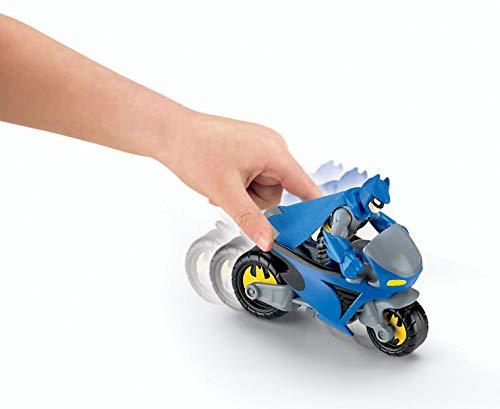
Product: Fisher-Price Imaginext DC Super Friends Exclusive Gotham City Batman, Catwoman Cycles, Multi Color
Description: A great gift for any Imaginext fan.
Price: $14.99
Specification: ProductDimensions:4x8.6x7.5inches|ItemWeight:8ounces|ShippingWeight:8ounces(Viewshippingratesandpolicies)|ASIN:B008B7661G|Itemmodelnumber:FBA_X4155|Manufacturerrecommendedage:36months-8years|Batteries:3AAAbatteriesrequired.(included)